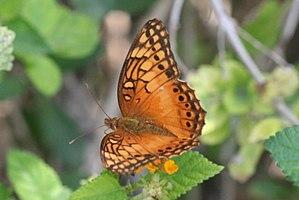
Euptoieta hegesia est une espèce de lépidoptères appartenant à la famille des Nymphalidae, à la sous-famille des Heliconiinae et au genre Euptoieta.